Donald Jones (wide receiver)

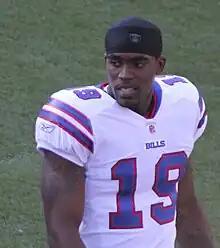
Jones with the Bills in 2011

Donald Jones (born December 17, 1987) is a former American football wide receiver who played in the National Football League. He was signed by the Buffalo Bills as an undrafted free agent in 2010. He played college football at Youngstown State. He was also a member of the New England Patriots.